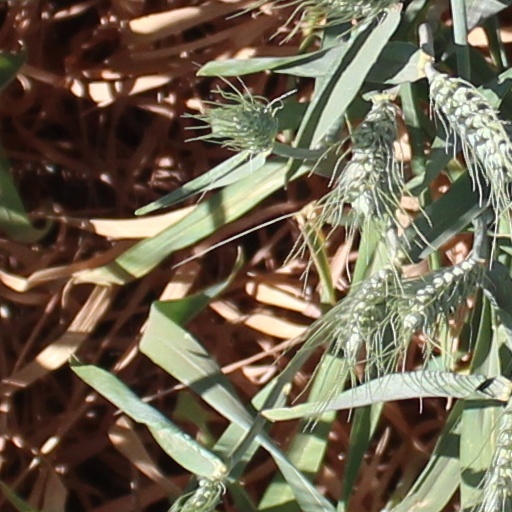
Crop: wheat